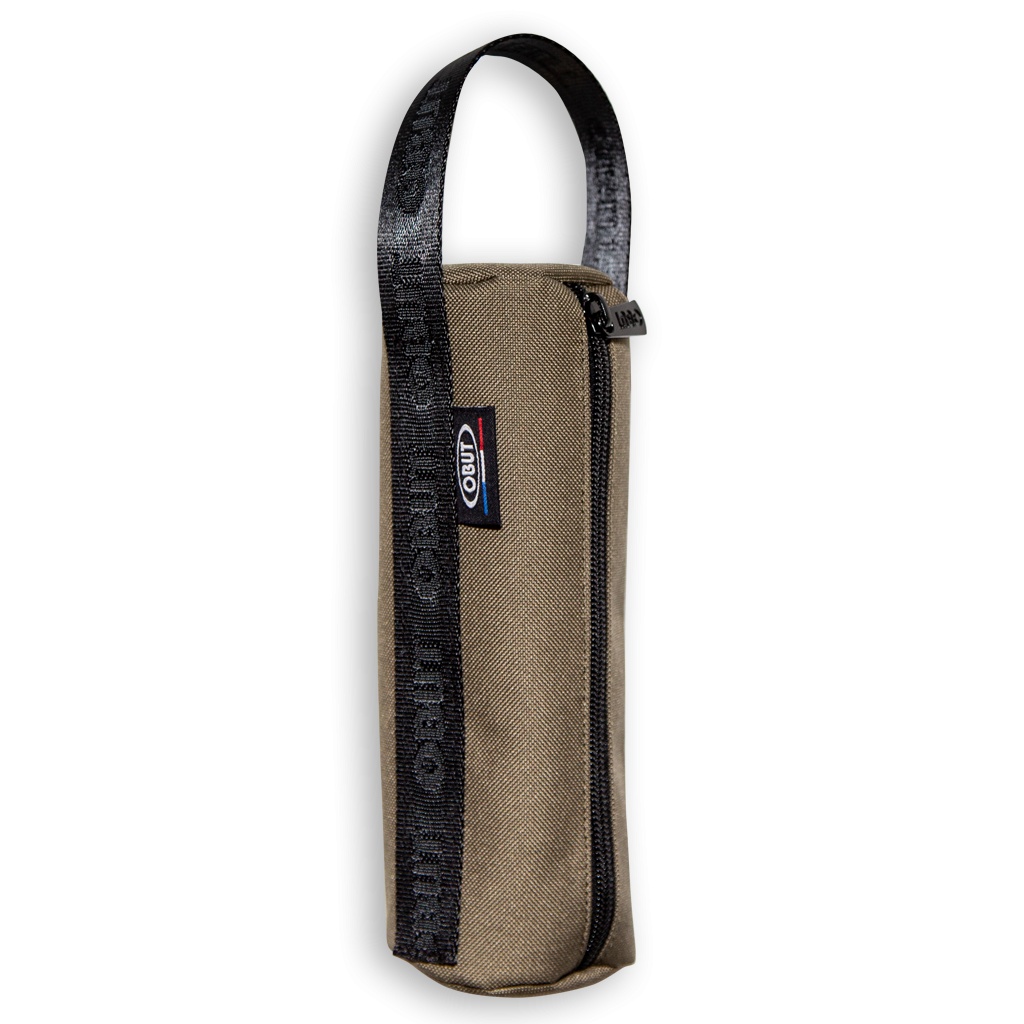
Klotväska Obut Traditionelle
Brand: Obut
I klotväskan "Traditionelle" från Obut får du plats med tre klot och en lille. Väskan är gjord i slitstark kanvas med dragkedja. Skönt handtag att hålla i. Finns i olika färger. Passar klot från 65 till 78 mm i diameter.
Category: Sporting Goods > Athletics > General Purpose Athletic Equipment > Ball Carrying Bags & Carts > Ball Carrying Bags